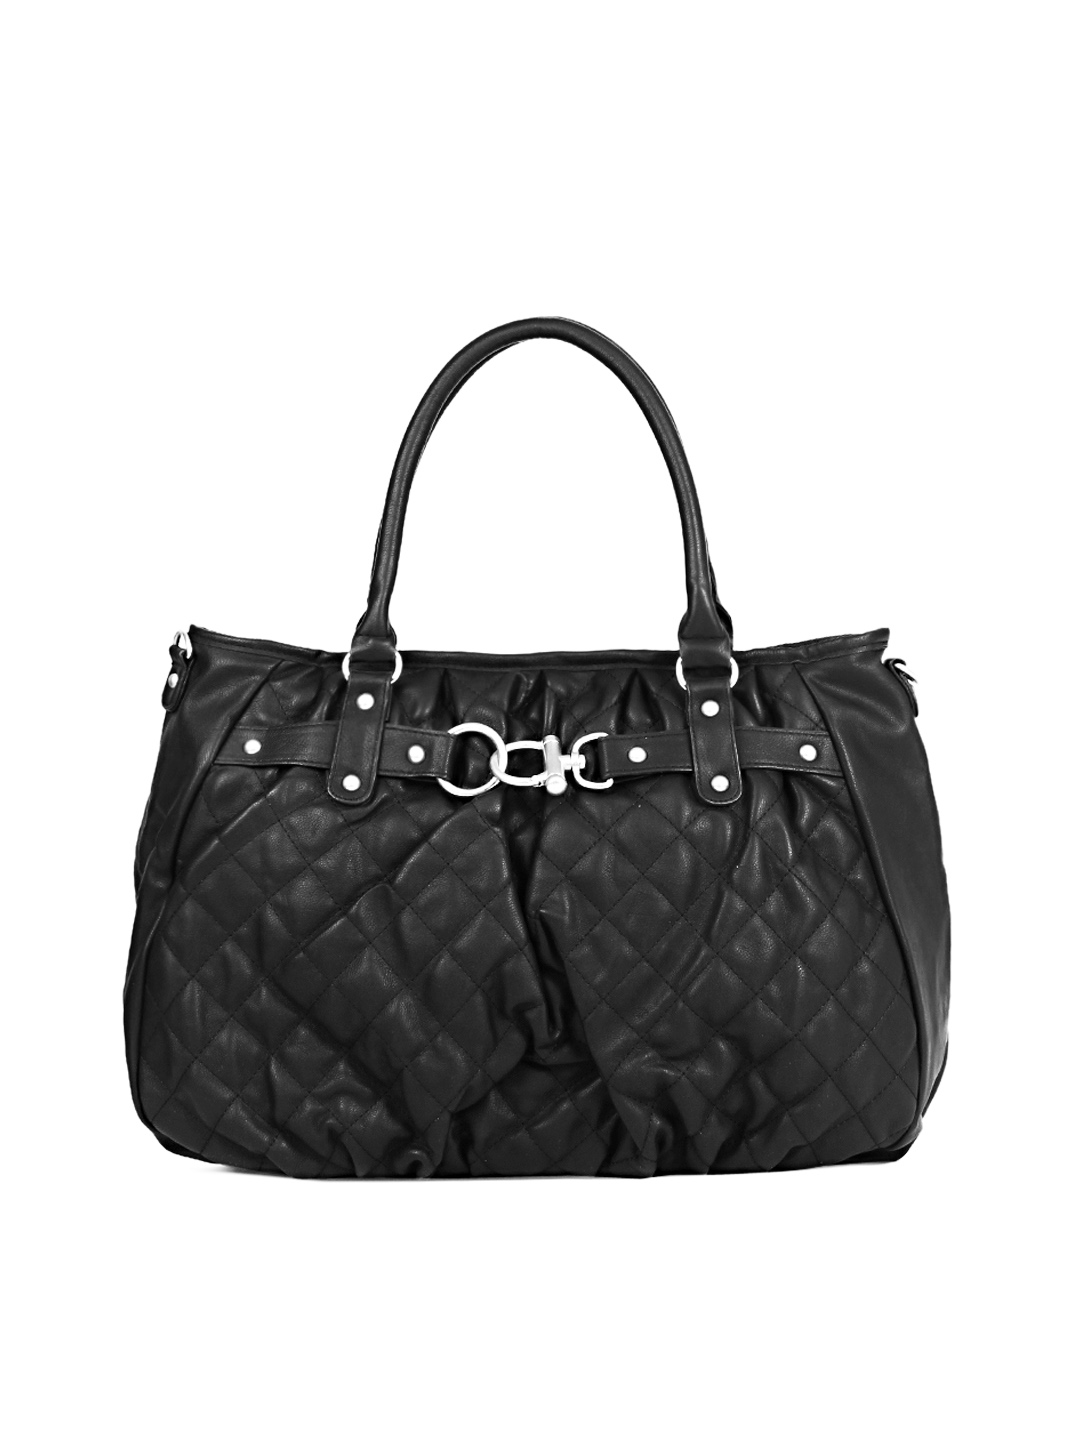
Pieces Women Black Handbag
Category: Accessories / Bags / Handbags
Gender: Women
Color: Black
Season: Winter 2012
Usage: Casual